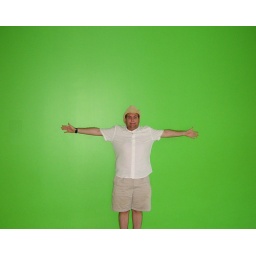
Marty flat against a green wall